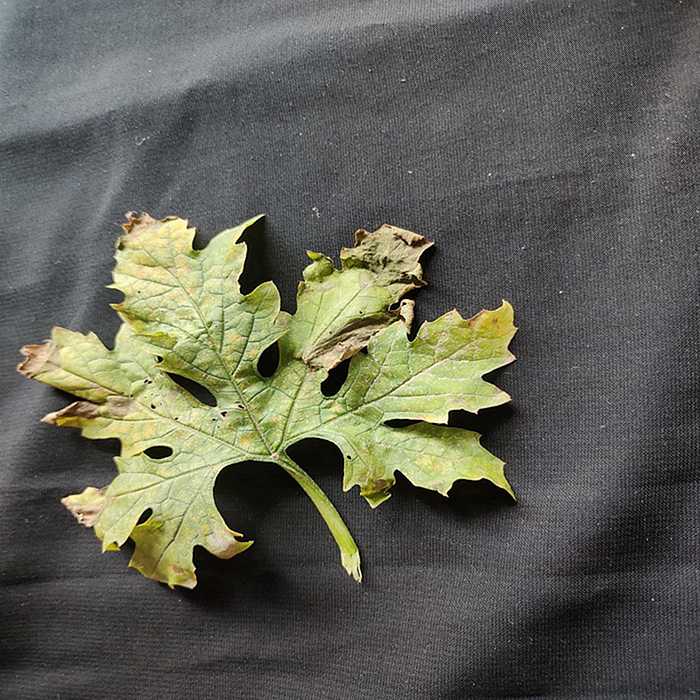
Plant: Bitter Gourd
Label: Mosaic virus